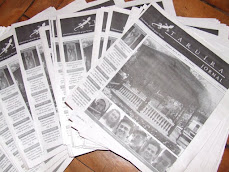
Waste category: paper